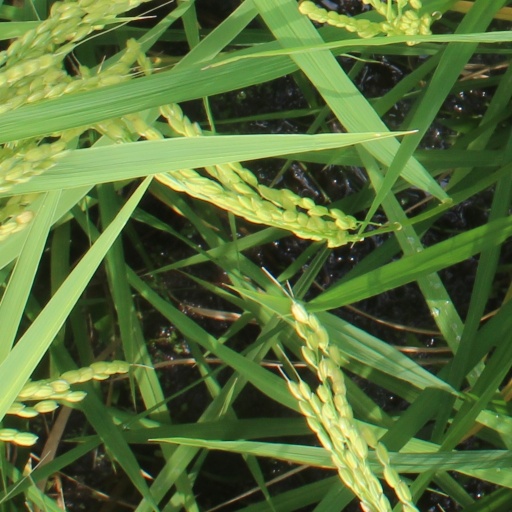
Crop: rice